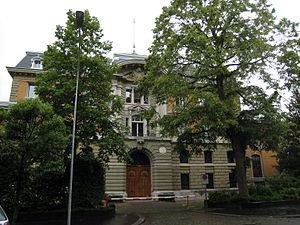
Cette liste présente la moitié des biens culturels d'importance nationale dans le canton de Berne. Cette liste correspond à l'édition 2009 de l'Inventaire Suisse des biens culturels d'importance nationale pour le canton de Berne. Il est trié par commune et inclus : 345 bâtiments séparés, 43 collections et 30 sites archéologiques et 4 cas particuliers.
Swissmint est l'entreprise publique qui s'occupe de la frappe de la monnaie suisse. Elle dépend du département fédéral des finances et travaille en étroite collaboration avec la Banque nationale suisse.